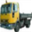
Label: truck